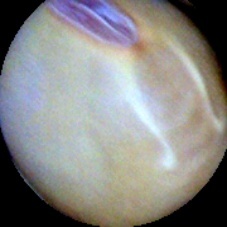
Label: Intact